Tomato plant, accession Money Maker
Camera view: vertical (180 deg); turntable rotation: 300 degrees
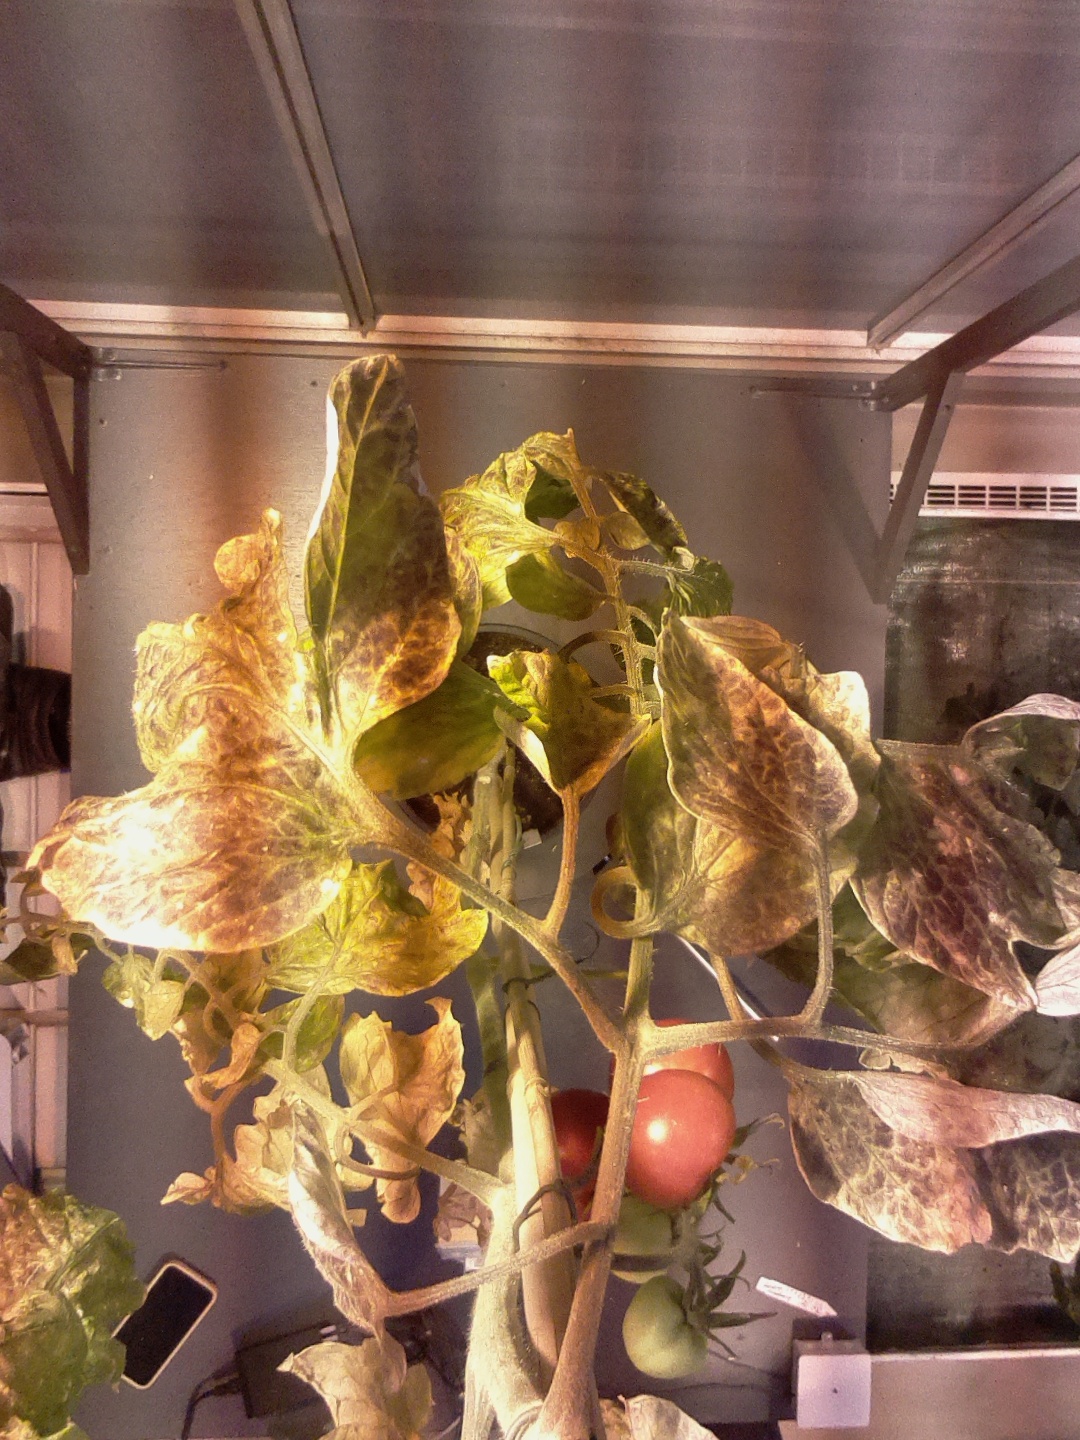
BBCH growth stage 85: 50%-60% of fruits show typical fully ripe color